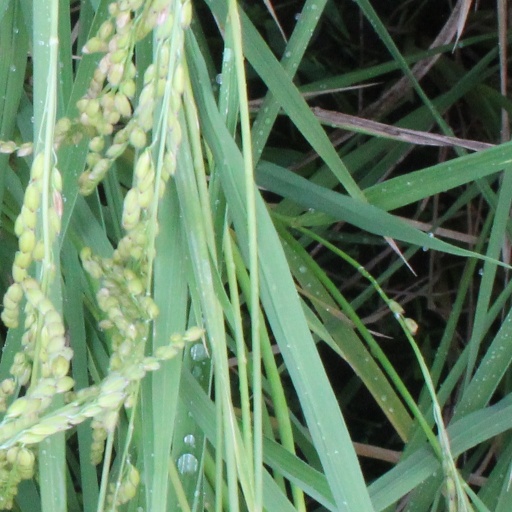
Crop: rice